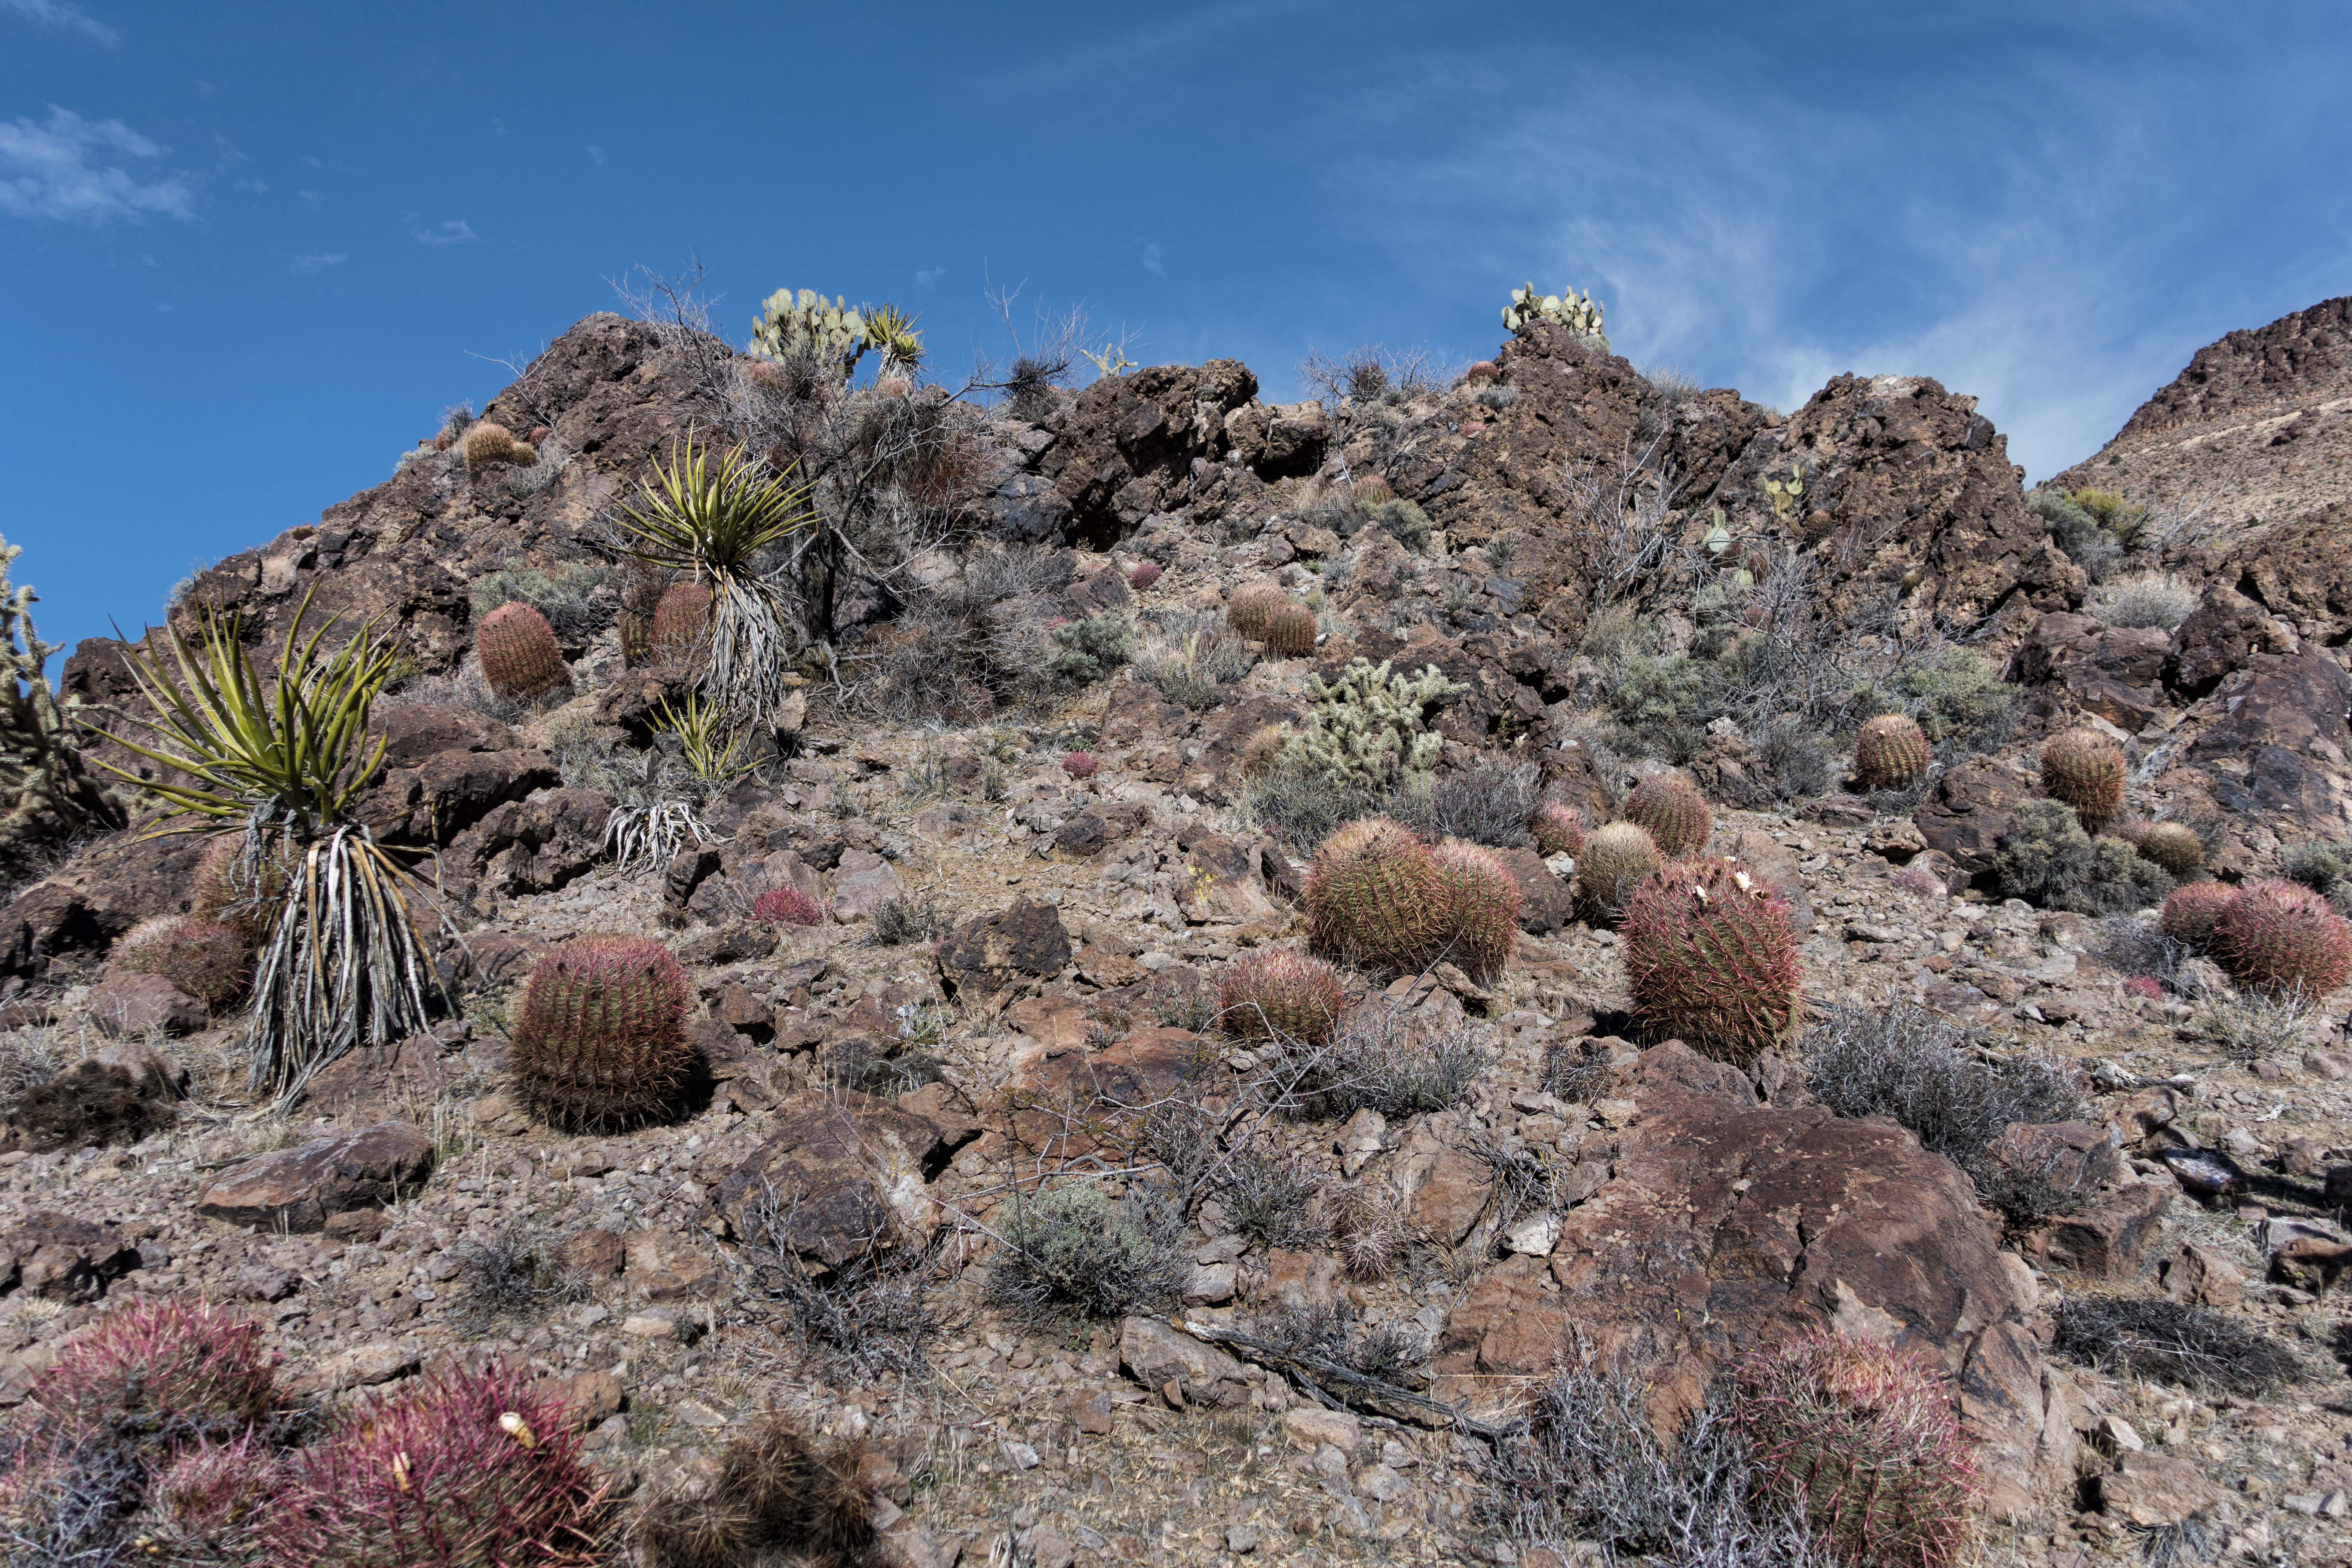
landscape, sea, rock, wilderness, mountain, adventure, soil, terrain, california, material, ridge, summit, geology, plateau, ecosystem, wadi, sonycybershotrx100iii, mojavenationalpreserve, landform, desertcactus, natural environment, geographical feature, mountainous landforms